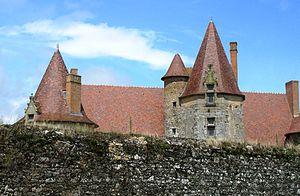
Château de La Chapelle-Bertrand
La Chapelle-Bertrand est une commune du centre-ouest de la France située dans le département des Deux-Sèvres en région Nouvelle-Aquitaine.